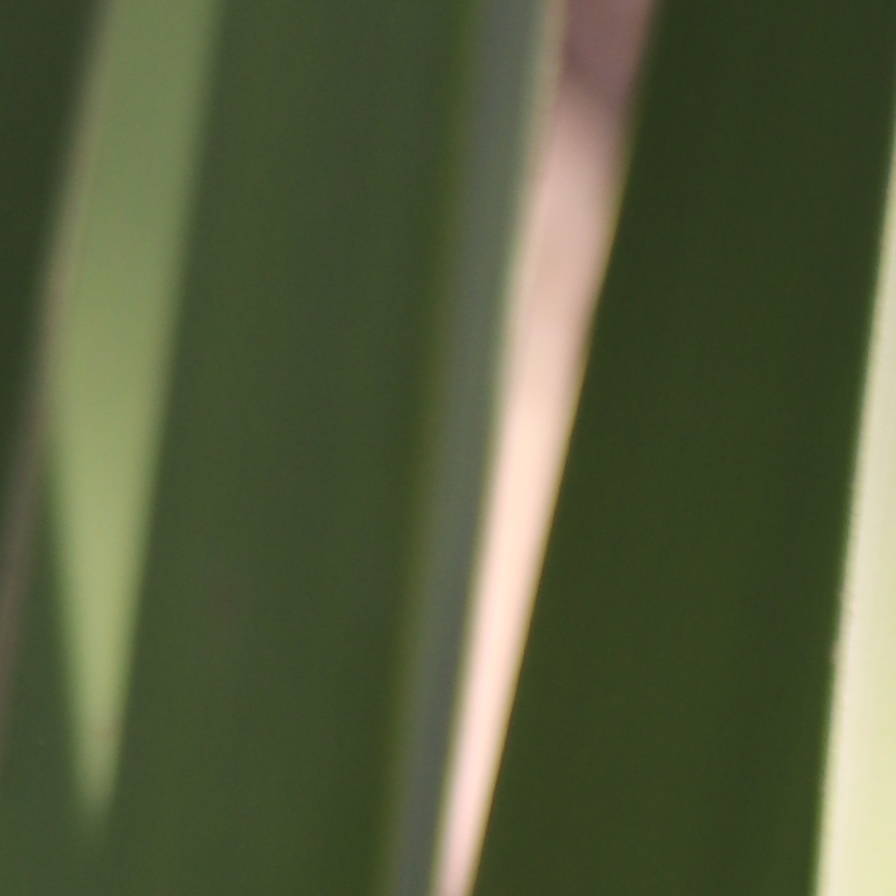
Label: Healthy